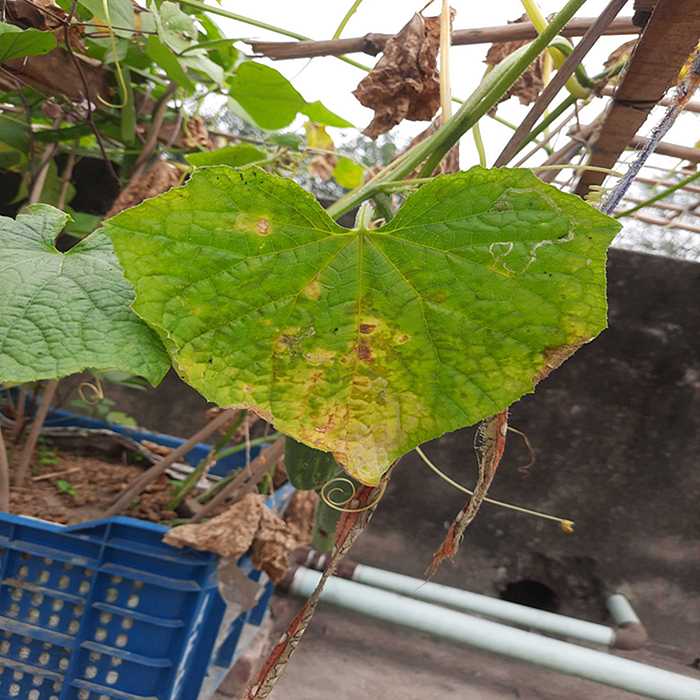
Plant: Cucumber
Label: Anthracnose lesions